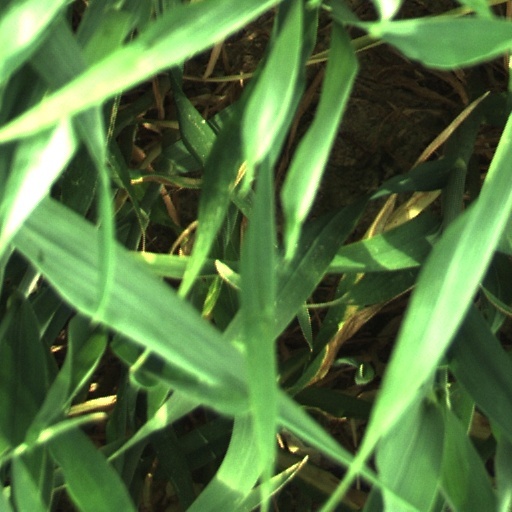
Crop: wheat